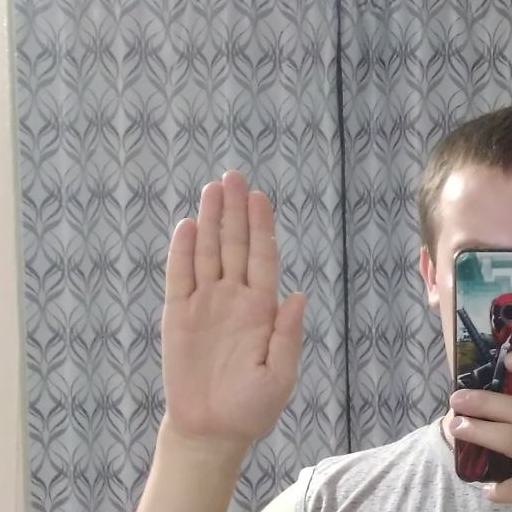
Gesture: stop